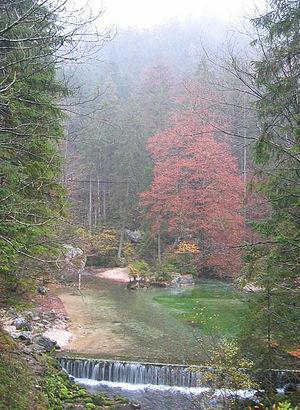
La Kamniška Bistrica est une rivière du nord de la Slovénie qui prend sa source dans les Alpes kamniques et se jette dans la Save.